Fairport's Cropredy Convention

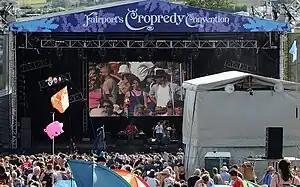
The stage at Fairport's Cropredy Convention festival, Oxfordshire, in August 2009

At the first reunion in 1980 the festival was expanded from a one to a two-day event with increasing numbers of guest acts. In 1981, lacking a suitable site at Cropredy, it was shifted to the grounds of Broughton Castle, a performance released as "Moat on the Ledge – Live at Broughton Castle" (1982).